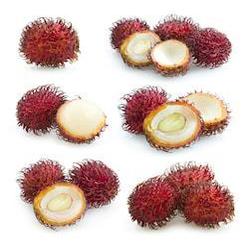
Label: Rambutan